Jerusalem stone

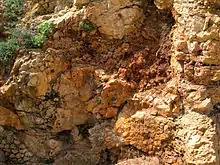
The stone in its natural state.

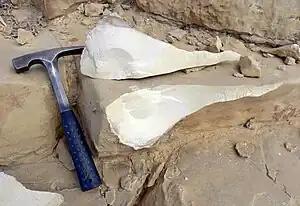
Lithographic limestone from the Gerofit Formation (Turonian) north of Makhtesh Ramon, southern Israel; a variety of Jerusalem Stone ("meleke").

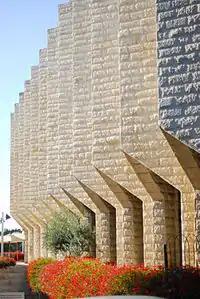
Jerusalem stone facade of Inbal Jerusalem Hotel in Jerusalem.

The highlands of Israel and Palestine are primarily underlain by sedimentary limestone, dolomite and dolomitic limestone. The stone quarried for building purposes, ranging in color from white to pink, yellow and tawny, is known collectively as Jerusalem stone. Soft Senonian limestone is found to the east of Jerusalem, and has long been used as an inexpensive building material. Stone of the Cenomanian layers, known in Arabic as "mizzi ahmar" and "mizzi yahudi", is far more durable than Senonian limestone, but is very hard and was expensive to quarry using pre-modern methods. Turonian layers yield "mizzi hilu" or "helu" and "meleke", the most prized building stones. The thin layered "mizzi hilu" is easily quarried and worked. "Meleke" is soft and easy to chisel, yet hardens with exposure to the atmosphere and becomes highly durable. It was used for the great public buildings of antiquity, and for the construction of the Western Wall.